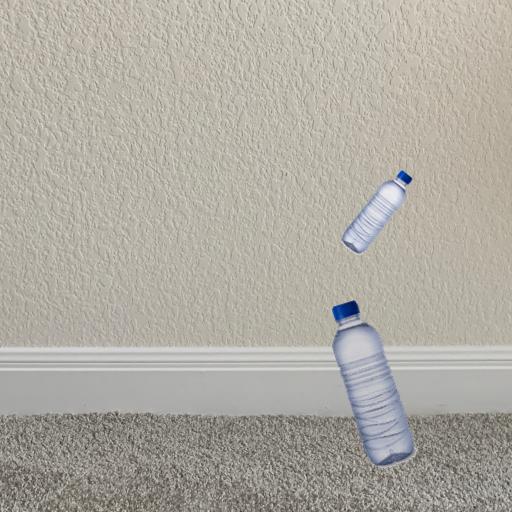
Label: bottles